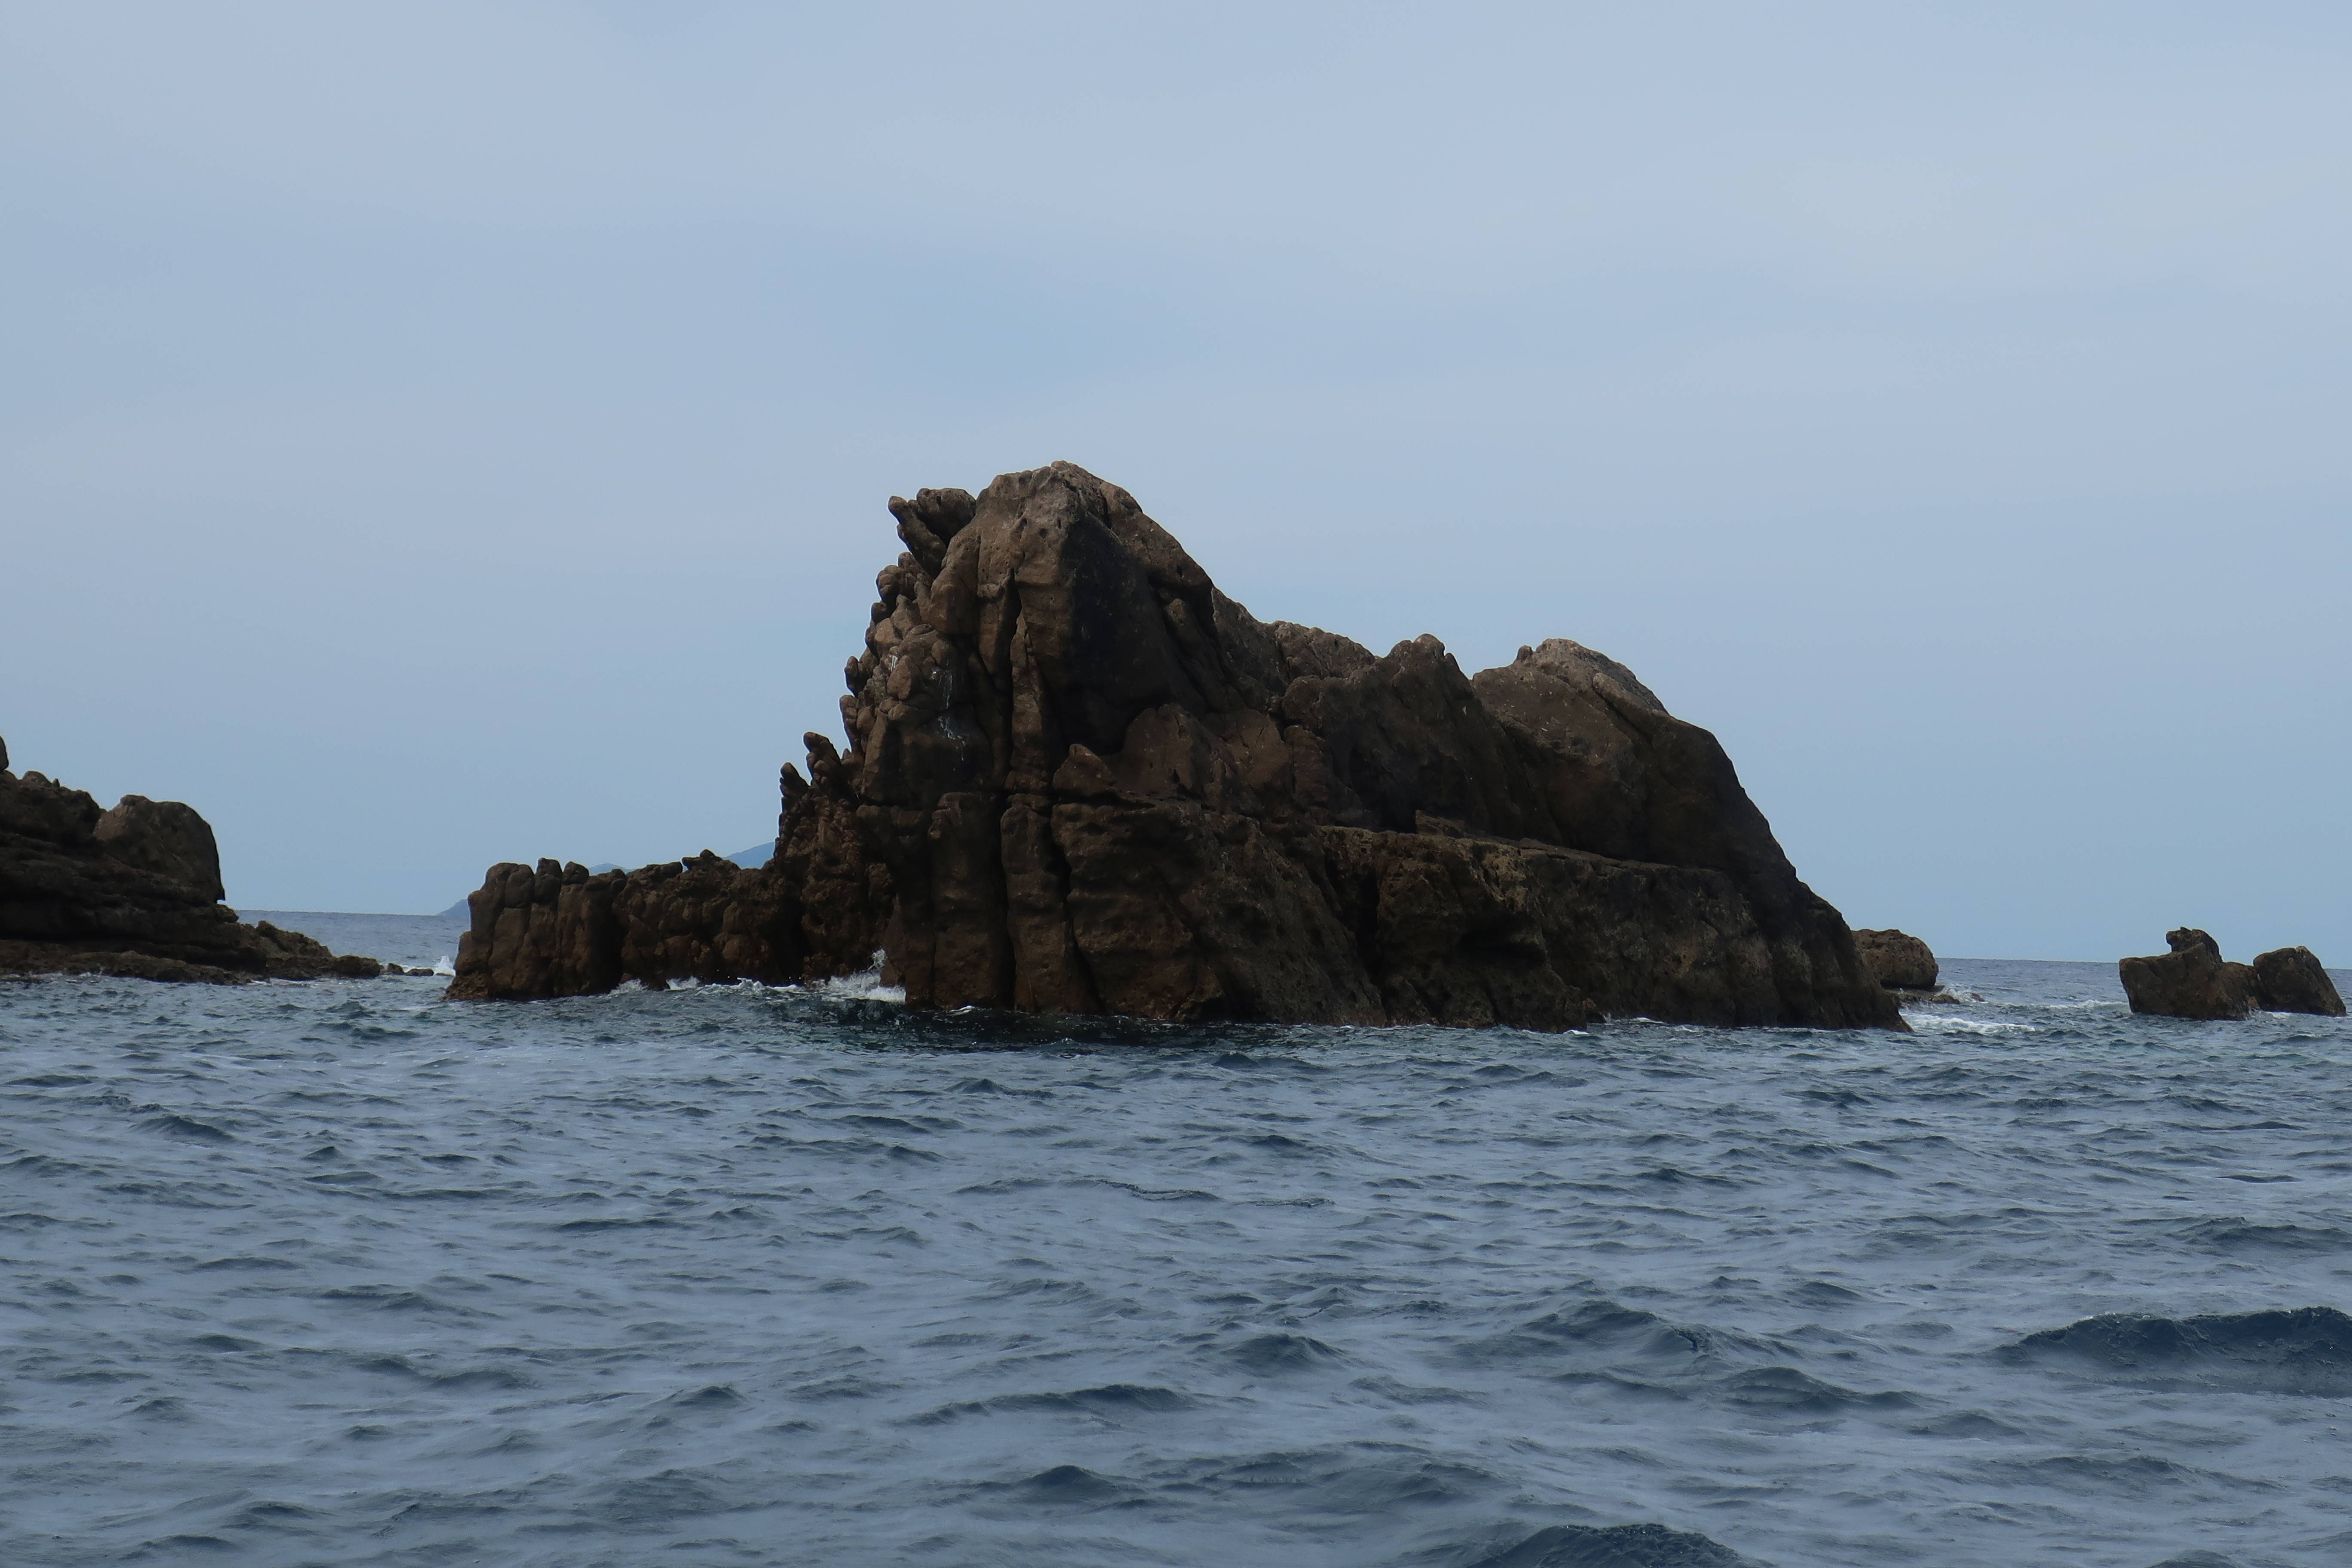
land, sea landscape, sea, coast, sand, rock, ocean, horizon, cloud, sky, sunrise, sunset, sunlight, morning, shore, wave, dawn, cliff, dusk, evening, cove, reflection, bay, terrain, body of water, cape, islet, headland, coastal and oceanic landforms, promontory, stack, formation, skerry, klippe, island, bight, geology, outcrop, vacation, sound